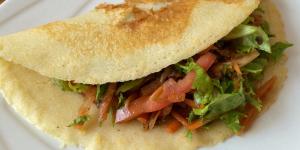
crepes con ensalada